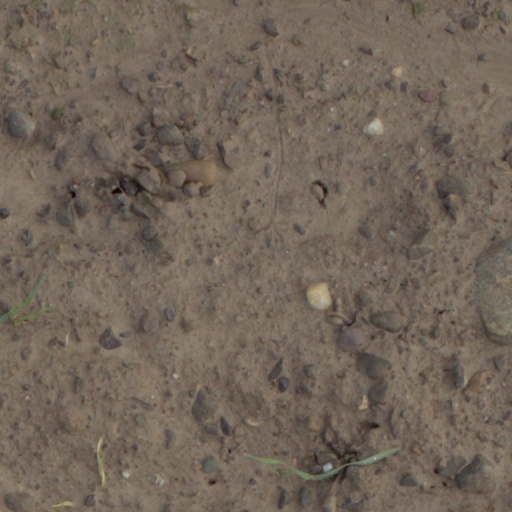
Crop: wheat